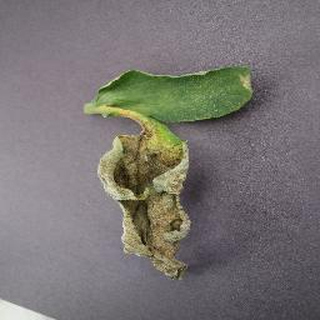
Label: tomato_late_blight